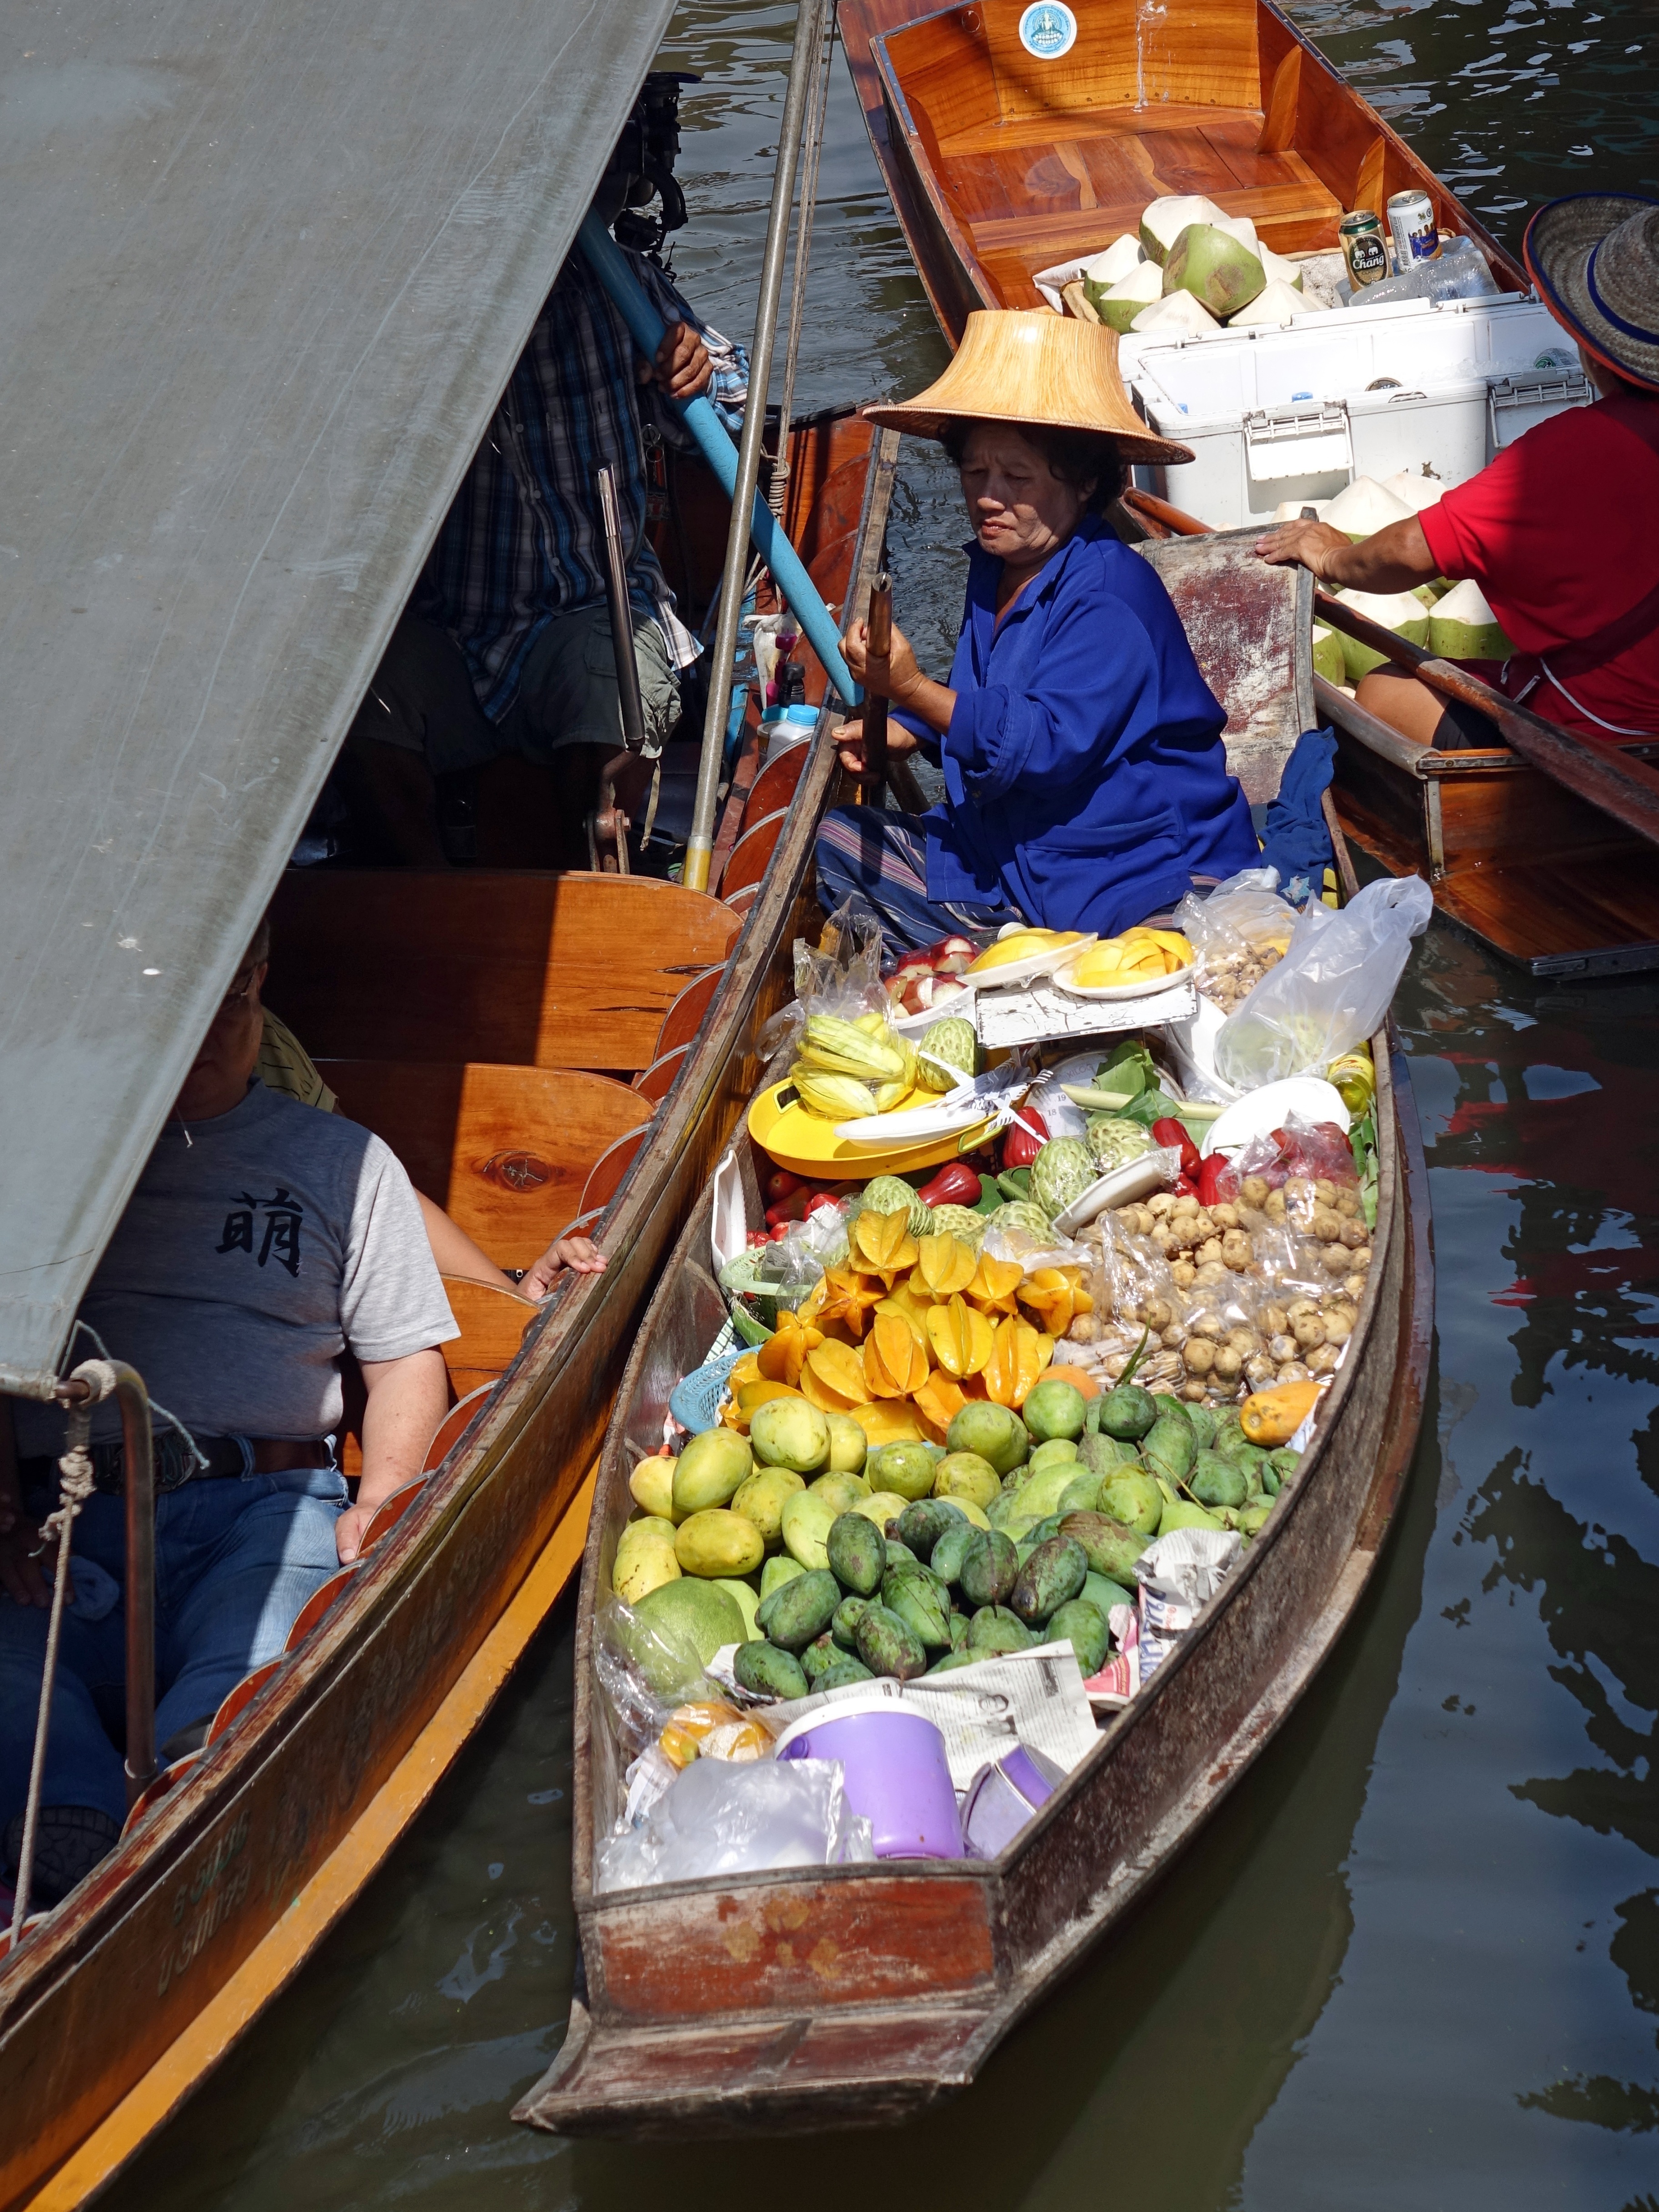
water, outdoor, people, boat, city, river, travel, transportation, food, vendor, color, asia, market, marketplace, floating, colorful, tourism, thailand, public space, sunny, wooden, bangkok, seller, thai, traditional, human settlement, damnoen saduak floating market